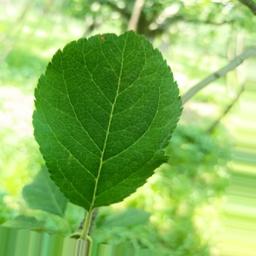
Label: Healthy